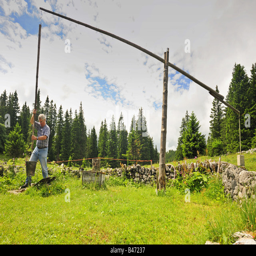
water well in the mountains